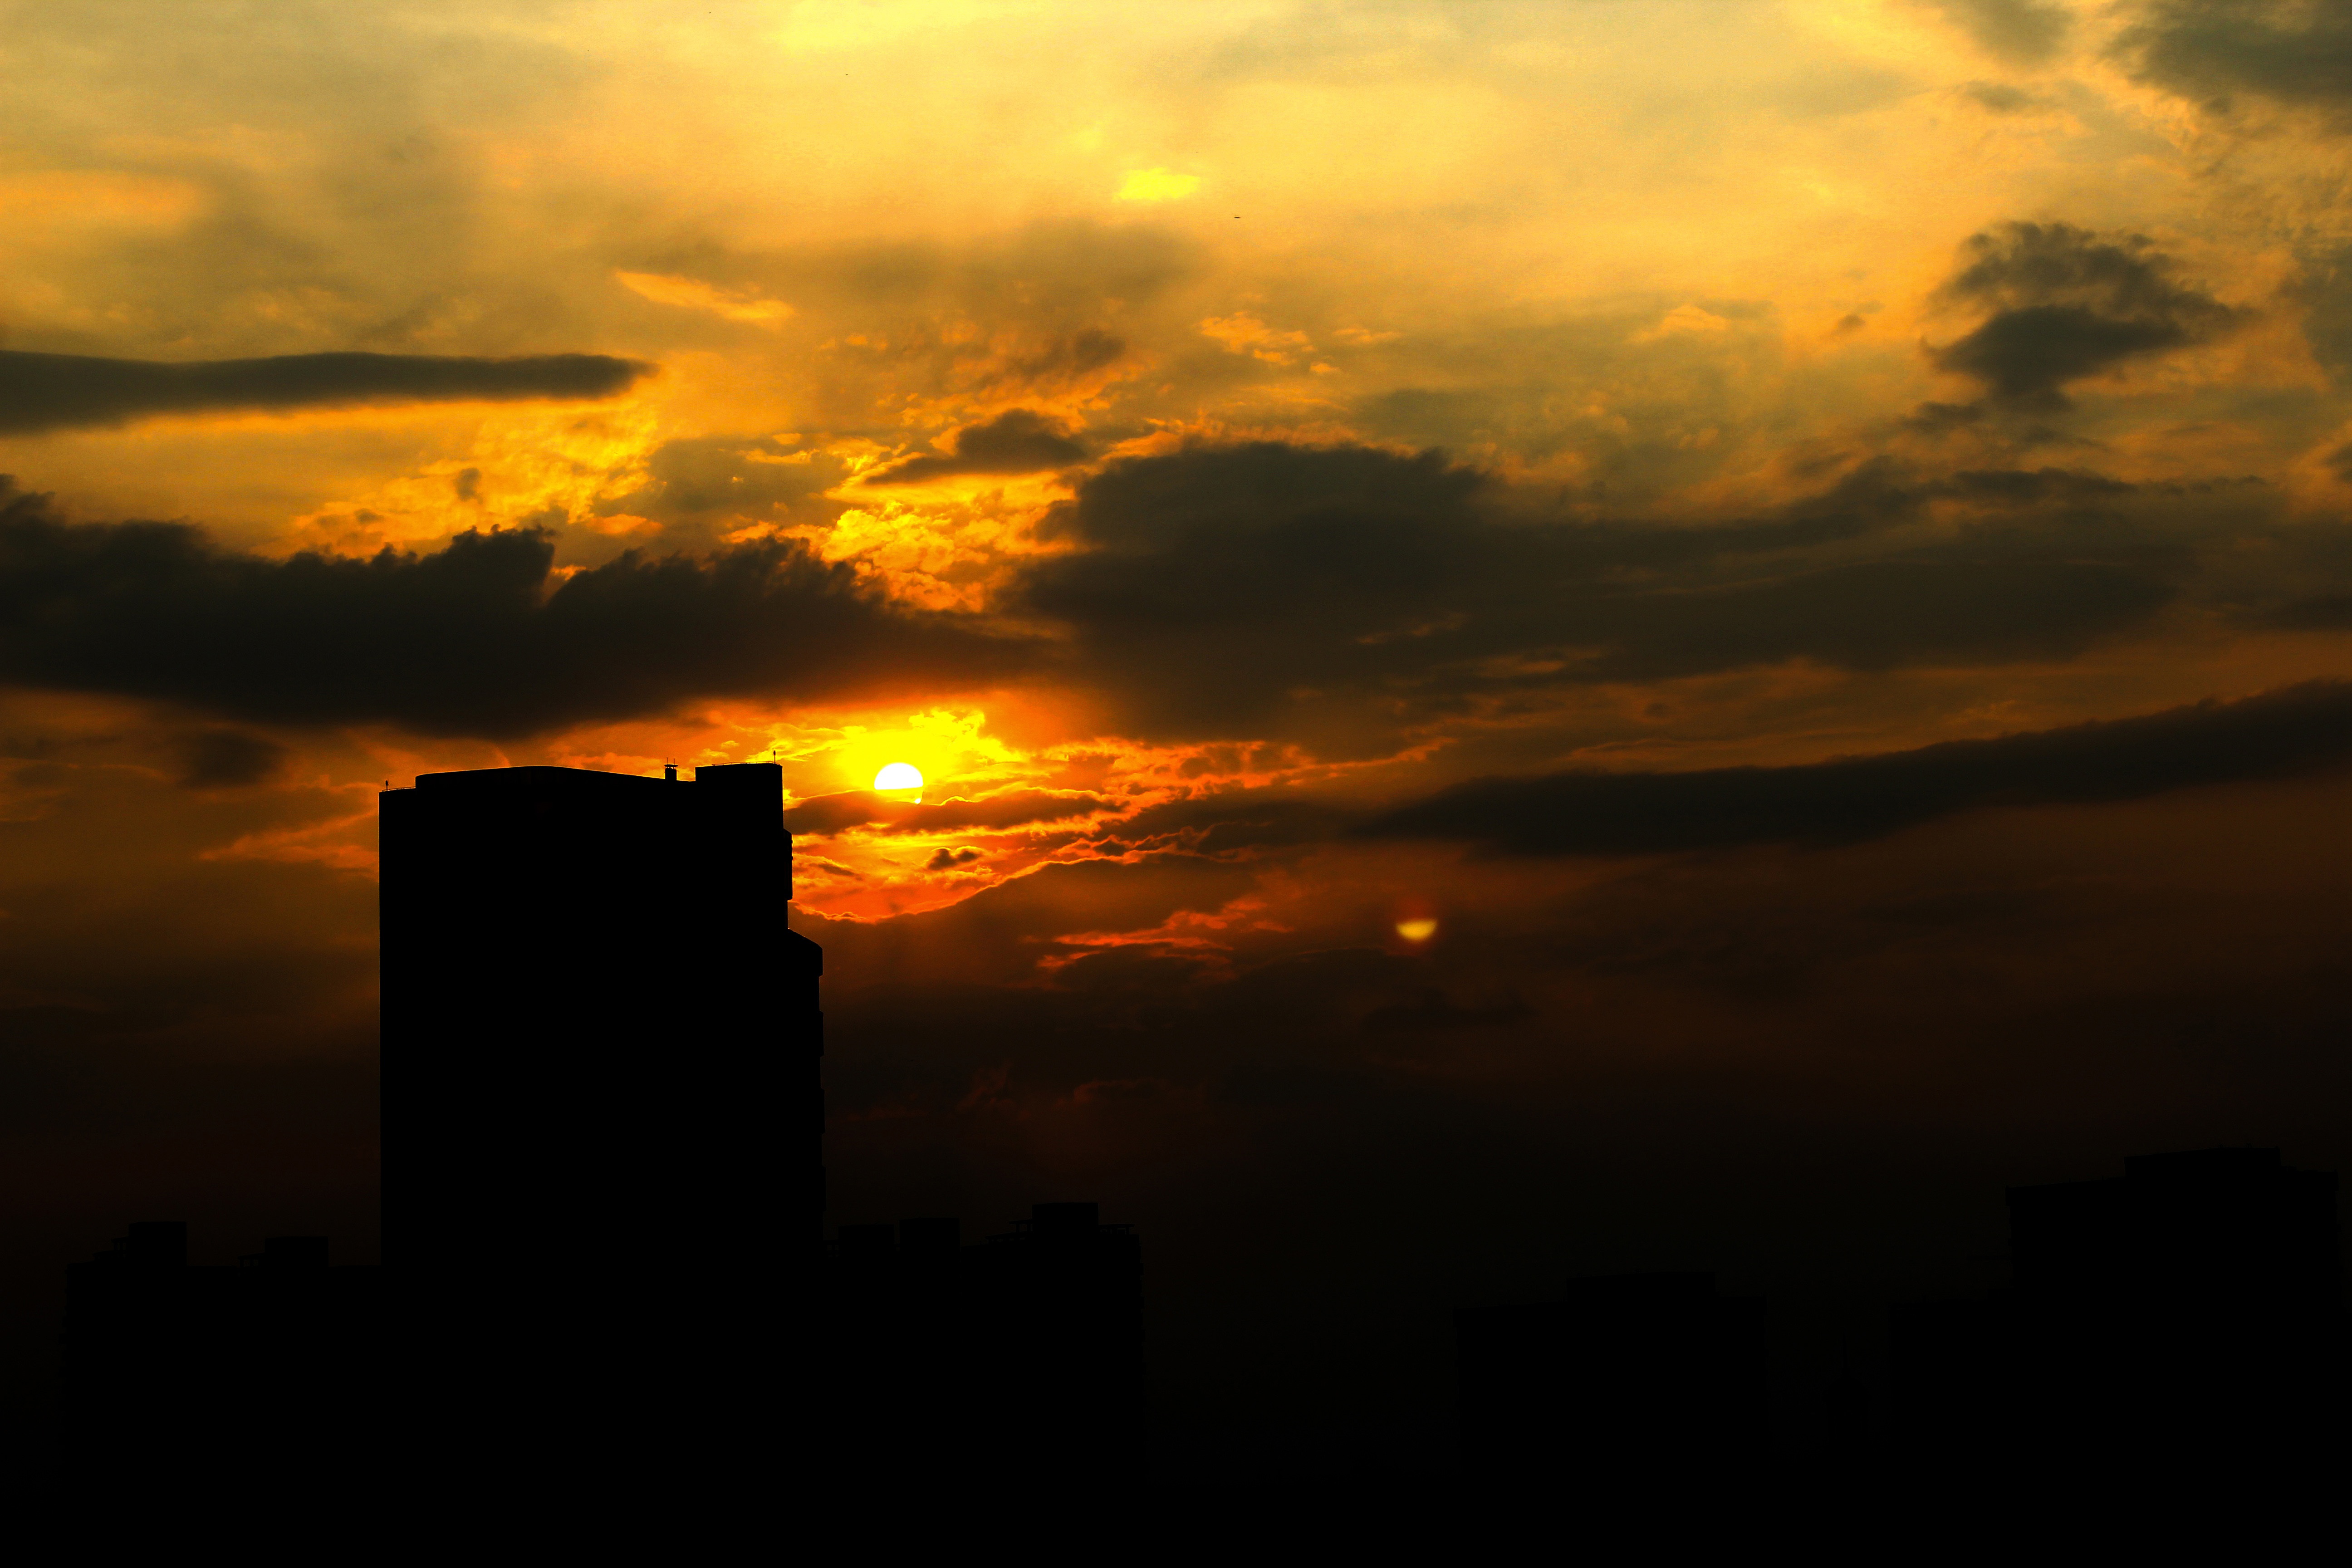
horizon, cloud, sky, sun, sunrise, sunset, sunlight, morning, dawn, atmosphere, dusk, evening, twilight, afterglow, haining, atmospheric phenomenon, red sky at morning